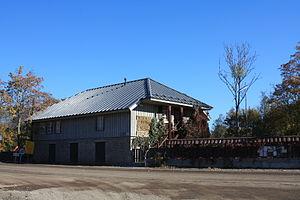
Hüüru est un village de la commune de Saue du comté de Harju en Estonie.